International S series

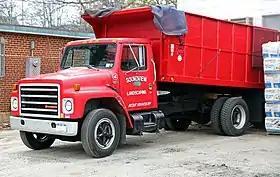
1989 Navistar International S-1700 dual-axle dump truck

The International S series is a range of trucks that was manufactured by International Harvester (later Navistar International) from 1977 to 2001. Introduced to consolidate the medium-duty IHC Loadstar and heavy-duty IHC Fleetstar into a single product range, the S series was slotted below the Transtar and Paystar Class 8 conventionals.